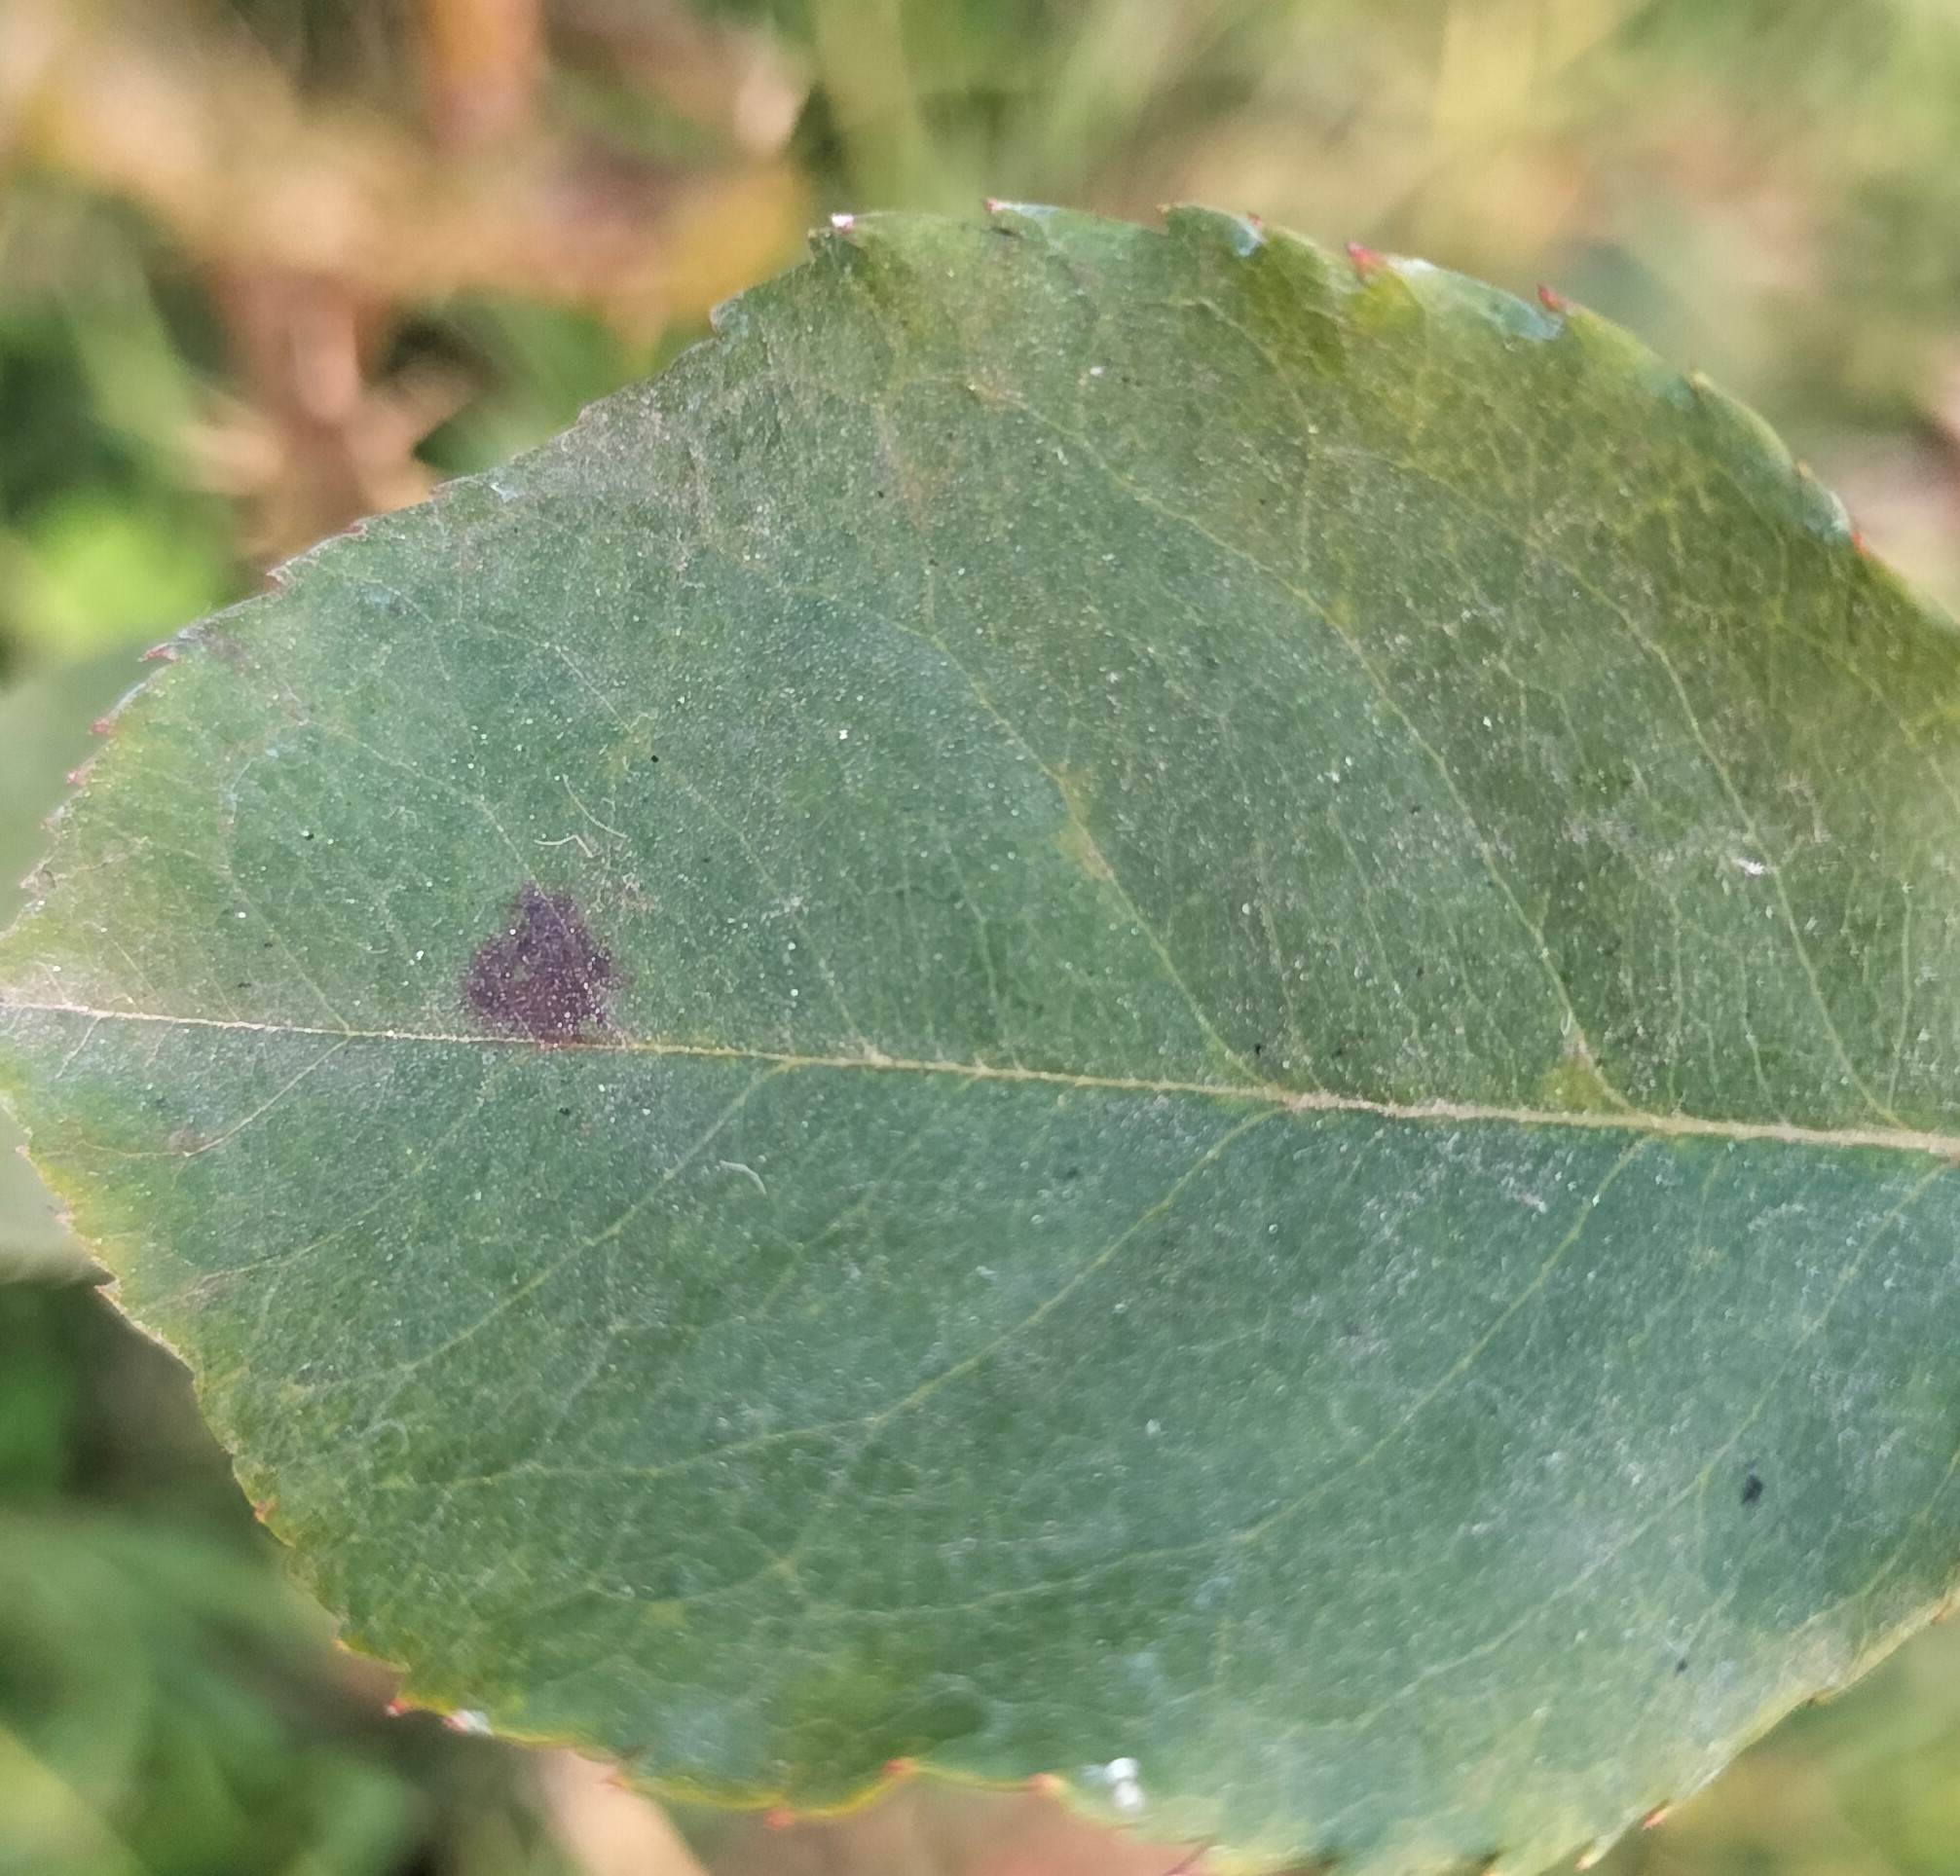
Label: Black Spot